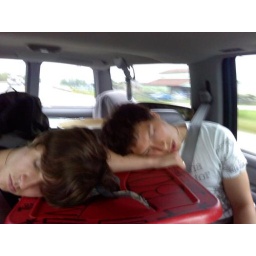
the boys asleep in the back of the car :D hahah